National Science Challenges

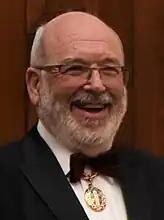
Sir Peter Gluckman

The selection process involved a period of public consultation over late 2012–early 2013, and then selection by a "peak panel" of researchers, chaired by Peter Gluckman. The selection panel consisted of William Denny, Ian Ferguson, Peter Hunter, Mary O’Kane, Jacqueline Rowarth, Richie Poulton, Charles Royal, David Penman, Elf Eldridge, and Rachael Wiltshire.